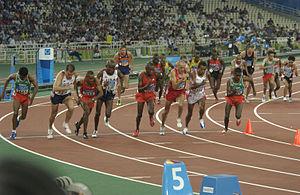
Les épreuves d'athlétisme des Jeux olympiques d'été de 2004 ont eu lieu du 18 au 28 août 2004 au Stade olympique d'Athènes, en Grèce, hormis les deux épreuves de lancer du poids qui ont eu lieu au Stade d'Olympie à Olympie, et les deux marathons qui, partant de Marathon, se sont achevés dans le Stade panathénaïque, lieu des Iᵉʳˢ Jeux olympiques de l'ère moderne.
L'épreuve du 10 000 mètres masculin aux Jeux olympiques de 2004 s'est déroulée le 20 août 2004 au Stade olympique d'Athènes, en Grèce. Elle est remportée par l'Éthiopien Kenenisa Bekele.